XHNLT-FM

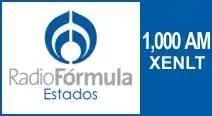
Former logo when broadcasting on 1000

XENLT-AM 1000 received its concession on May 22, 1985. It was owned by Radio Mil del Norte, S.A. de C.V. and was a daytime broadcastr with 1,000 watts. Radio Fórmula acquired it in 1997 and increased power in 1998, adding a night time service at 100 watts.